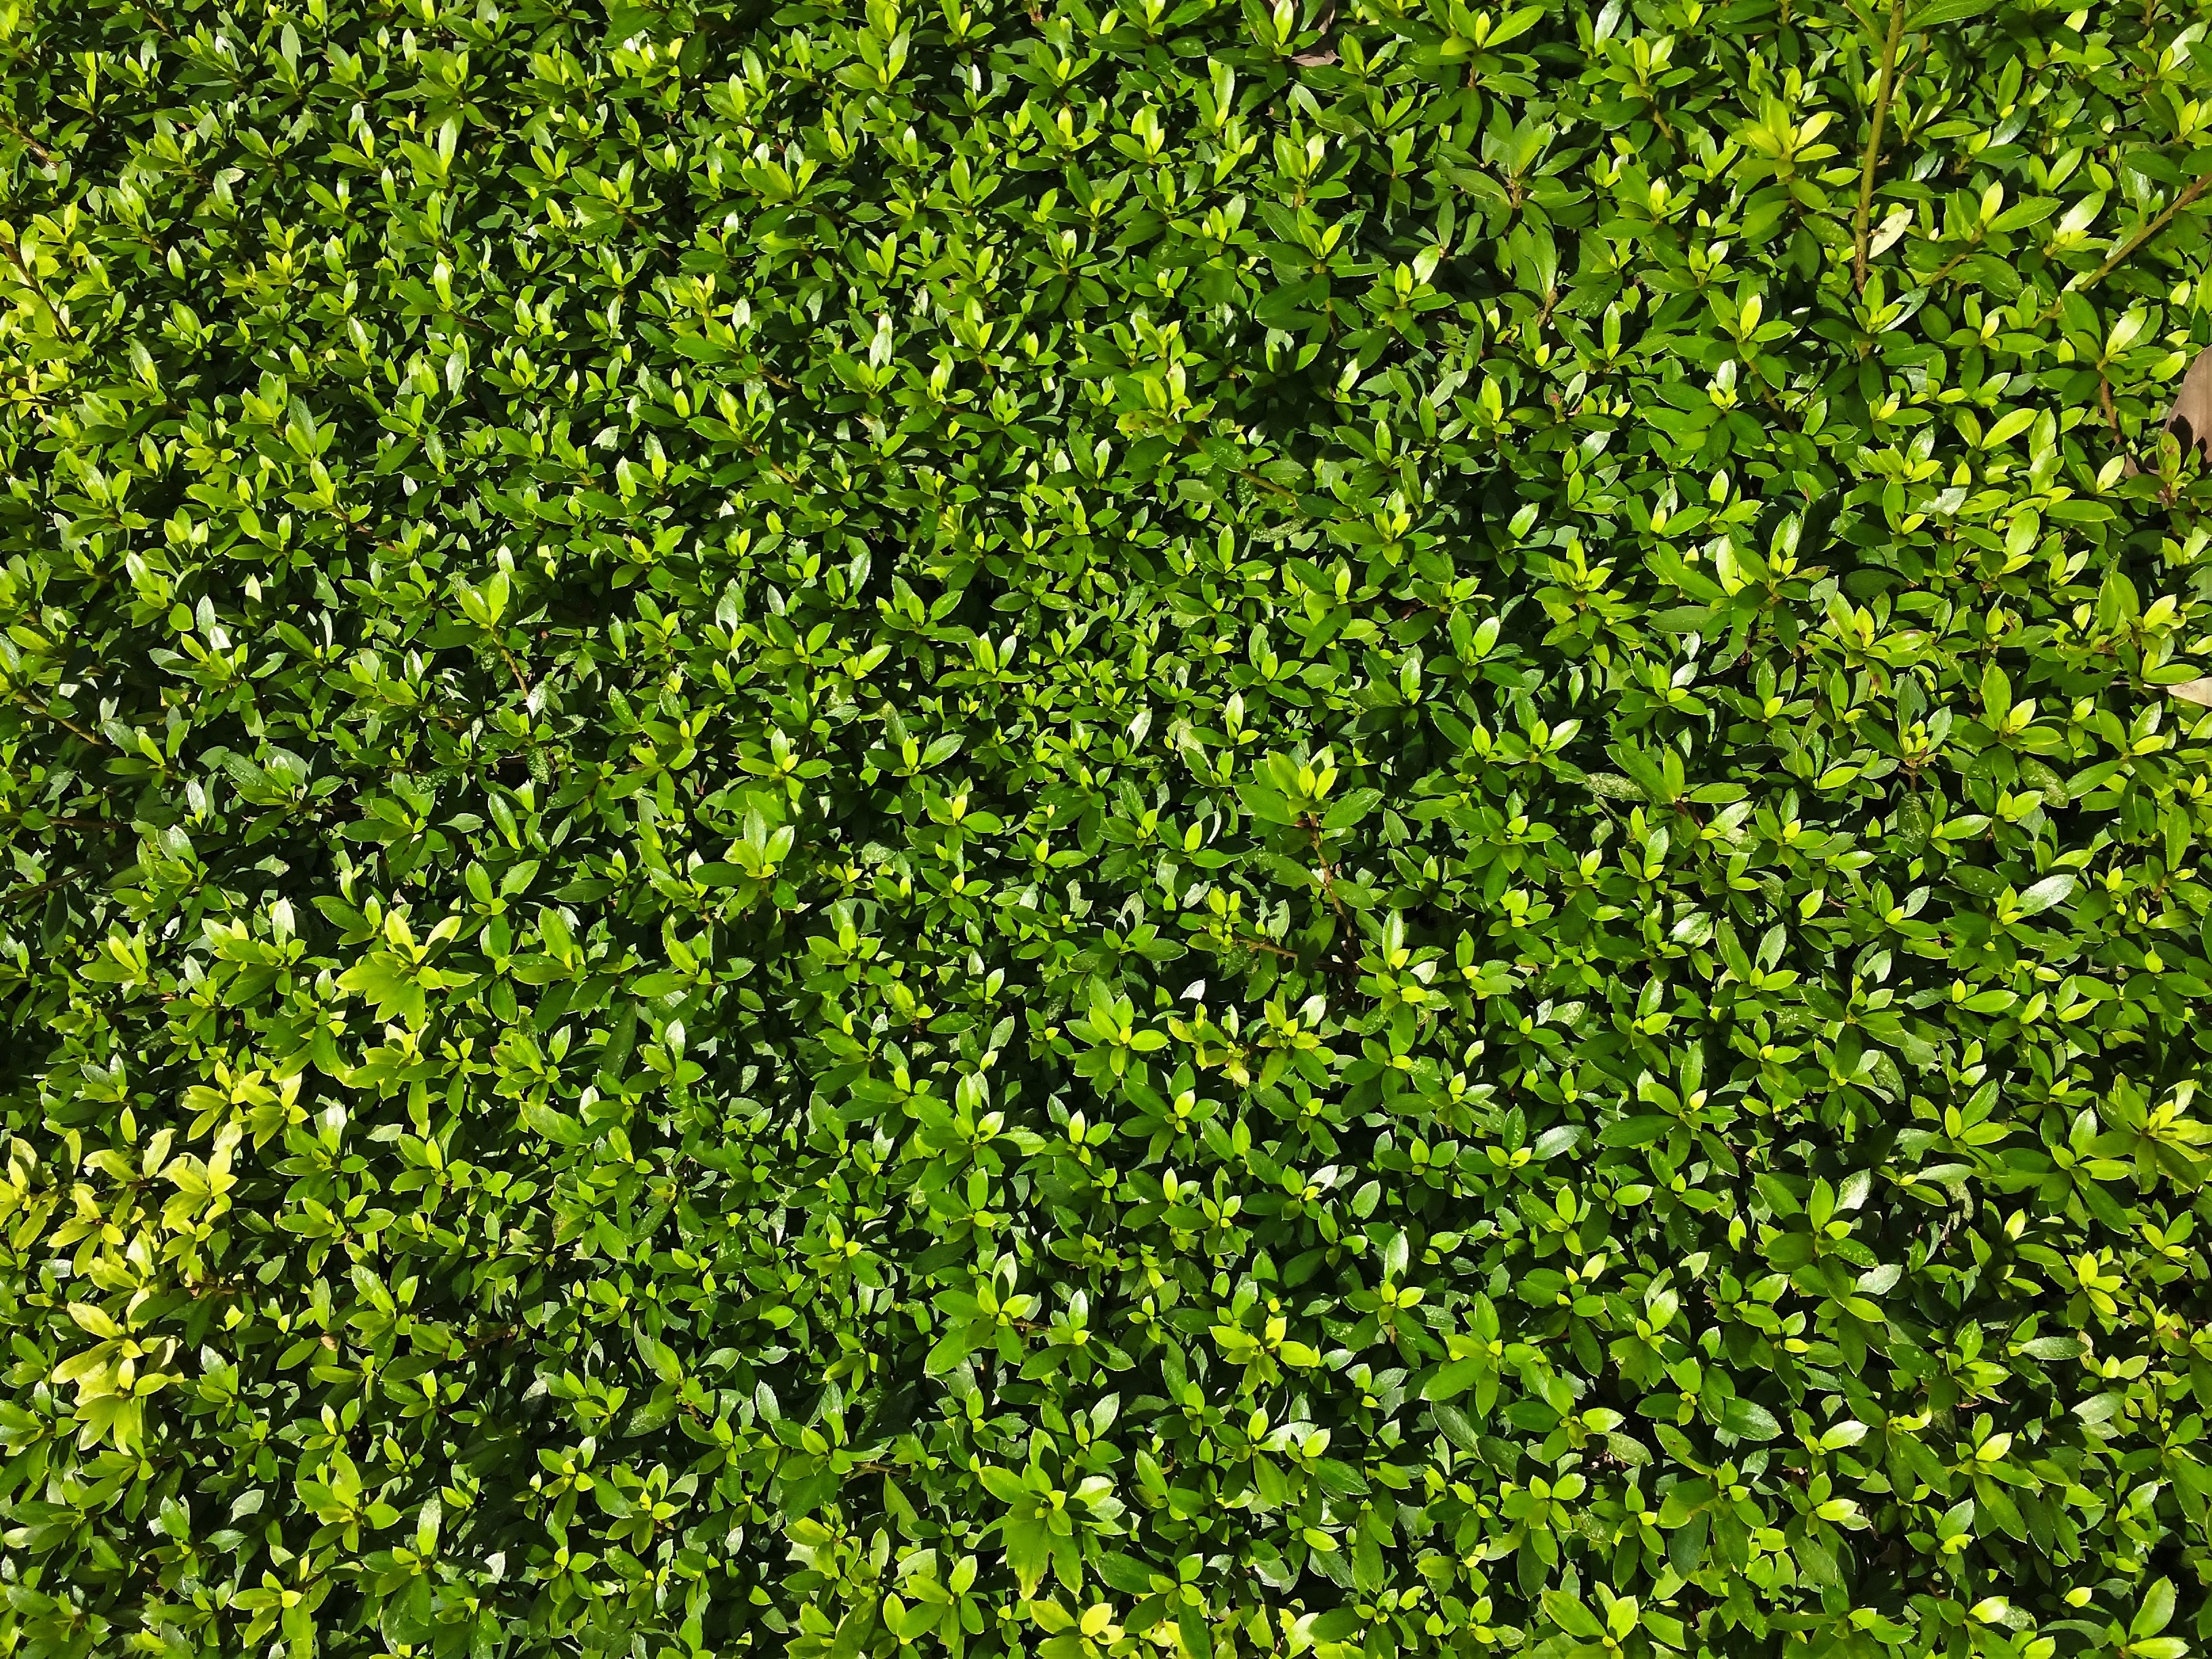
grass, plant, lawn, leaf, flower, city, valley, moss, green, crop, japan, flower bed, tokyo, shrub, groundcover, bill, hedge, flooring, flowering plant, artificial turf, minato ku, satsuki, grass family, land plant, high sense, minami aoyama